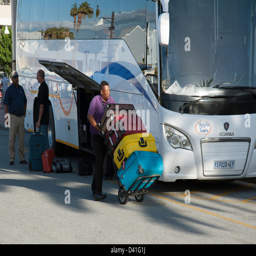
person with guest 's suitcases on a trolley .